Canton of Millas

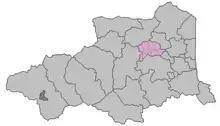
Location of the canton in Pyrénées-Orientales

The Canton of Millas is a French former canton of the Pyrénées-Orientales department, in the Languedoc-Roussillon region. It had 23,008 inhabitants (2012). It was disbanded following the French canton reorganisation which came into effect in March 2015.